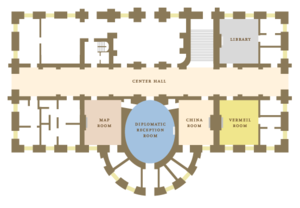
La Maison-Blanche est la résidence officielle et le bureau du président des États-Unis. Elle se situe au 1600, Pennsylvania Avenue NW à Washington D.C. Le bâtiment en grès d'Aquia Creek et peint en blanc, construit entre 1792 et 1800, s'inspire du style georgien. Il est le lieu de résidence, de travail et de réception de tous les présidents américains depuis John Adams, deuxième président des États-Unis, qui y entre en 1800.
La Library de la Maison-Blanche se situe au nord-est du Ground floor, en face de la Vermeil Room. La pièce mesure environ 8 mètres par 7 avec deux fenêtres ouvrant sur une cour intérieure en sous-sol côté nord.
La Vermeil Room ou Gold Room est l'une des pièces du Ground Floor de la Maison-Blanche, résidence du président des États-Unis. Ses fenêtres donnent sur la pelouse sud de la Maison-Blanche.